1990 24 Hours of Le Mans

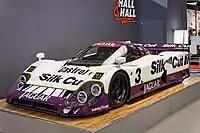
Jaguar XJR-12

This was the second transition year as FISA (Fédération Internationale du Sport Automobile) moved on from Group C to its 3.5-litre formula. These non-turbo engines were intended to be closely aligned to the Formula 1 regulations to encourage "cross-pollination" by engine manufacturers. However, they were by design "sprint" engines unsuited to endurance racing. FISA therefore planned for all races to only be run over 300 miles, with Le Mans to be the sole exception.